Wrexham County Borough

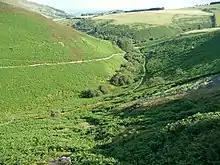
Valley in Ceiriog Ucha.

The two railway lines interchange at Wrexham General, the main and busiest station in the county borough.